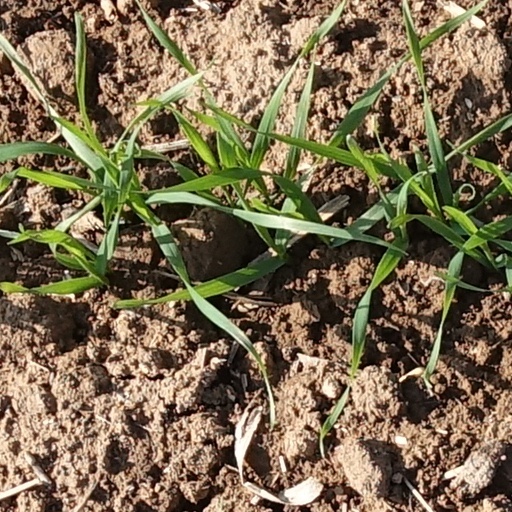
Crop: wheat